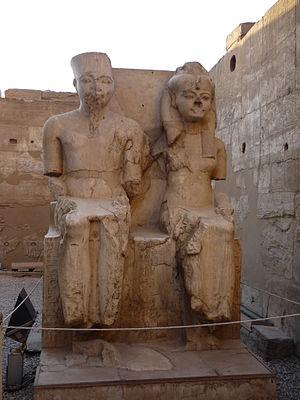
Statues dans la grande colonnade d'Amenhotep III, temple de Louxor, Égypte